Ford Crown Victoria

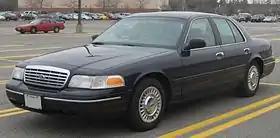
1998–2002 Ford Crown Victoria LX

The Ford Crown Victoria ("Crown Vic") is a full-size sedan that was marketed and manufactured by Ford. The successor to the Ford LTD Crown Victoria, two generations of the model line were produced from the 1992 until the 2012 model years. The Ford counterpart of the Mercury Grand Marquis, the Crown Victoria was the largest sedan marketed by Ford in North America, slotted above the Ford Taurus. The Crown Victoria Police Interceptor (1992–2011) was marketed specifically for law-enforcement use; a long-wheelbase Crown Victoria sedan (2002–2011) was marketed primarily for taxi cab fleets.